Royal Army Medical Corps

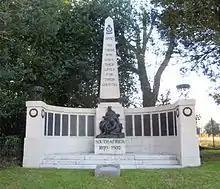
The RAMC Memorial for the Boer War at Aldershot in Hampshire

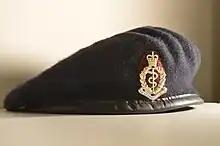
Beret and cap badge used by the RAMC until its amalgamation in November 2024.

The RAMC began to develop during the Second Boer War of 1899–1902. Civilian doctors working in South Africa as volunteers—such as Sir Frederick Treves, Sir George Makins, Sir Howard Henry Tooth and Professor Alexander Ogston—who, having seen how unprepared to deal with epidemics the RAMC and the Army itself were, decided that a radical reform was needed. Chief among them was Alfred Fripp, who had been chosen by the Imperial Yeomanry Hospital Committee to order all the necessary materials and medical personnel, and oversee the setting-up of a private hospital at Deelfontein to cater, initially, for 520 'sick and wounded.' The contrast between the smooth working of the IYH at Deelfontein with the chaos of the RAMC hospitals, where an enteric epidemic had overwhelmed the staff, led to questions in Parliament, mainly by William Burdett-Coutts. In July 1901 the first meeting of the Committee of Reform took place, with all the aforementioned civilian experts, plus Sir Edwin Cooper Perry, making up half the number; the rest were Army men, and included Alfred Keogh, whom the new Secretary of State for War, St John Brodrick, later Earl of Midleton, appointed Chairman of this committee and the subsequent Advisory Committee. Neither would have met so soon—if at all—but for Fripp's concern to limit unnecessary suffering, and for his ten years' friendship with the new King, Edward VII. Fripp showed him his plans for reform and the King made sure that they were not shelved by his government. Part of his plan was to move the Netley Hospital and Medical School to a Thames-side site at Millbank, London. Cooper Perry, Fripp's colleague from Guy's Hospital, was instrumental in making this happen, as well as using his formidable talents as an organizer in other services for the Reform Committee. Fripp and Cooper Perry were knighted for their services to the RAMC Committee of Reform in 1903.